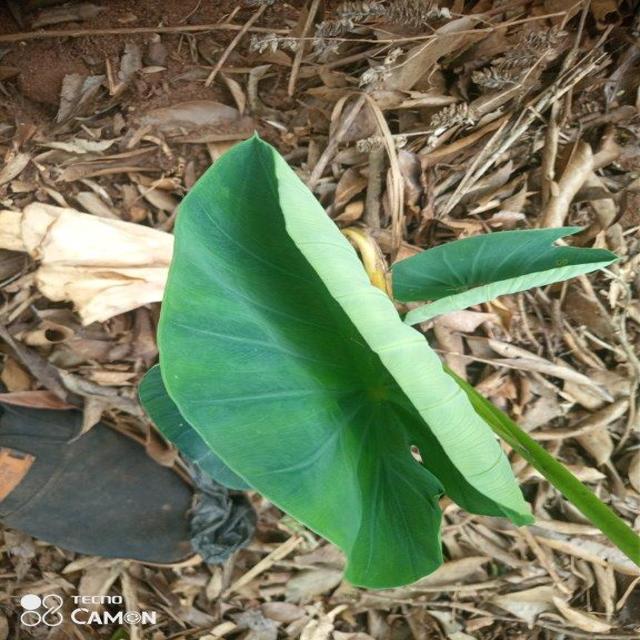
Label: Healthy